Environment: real
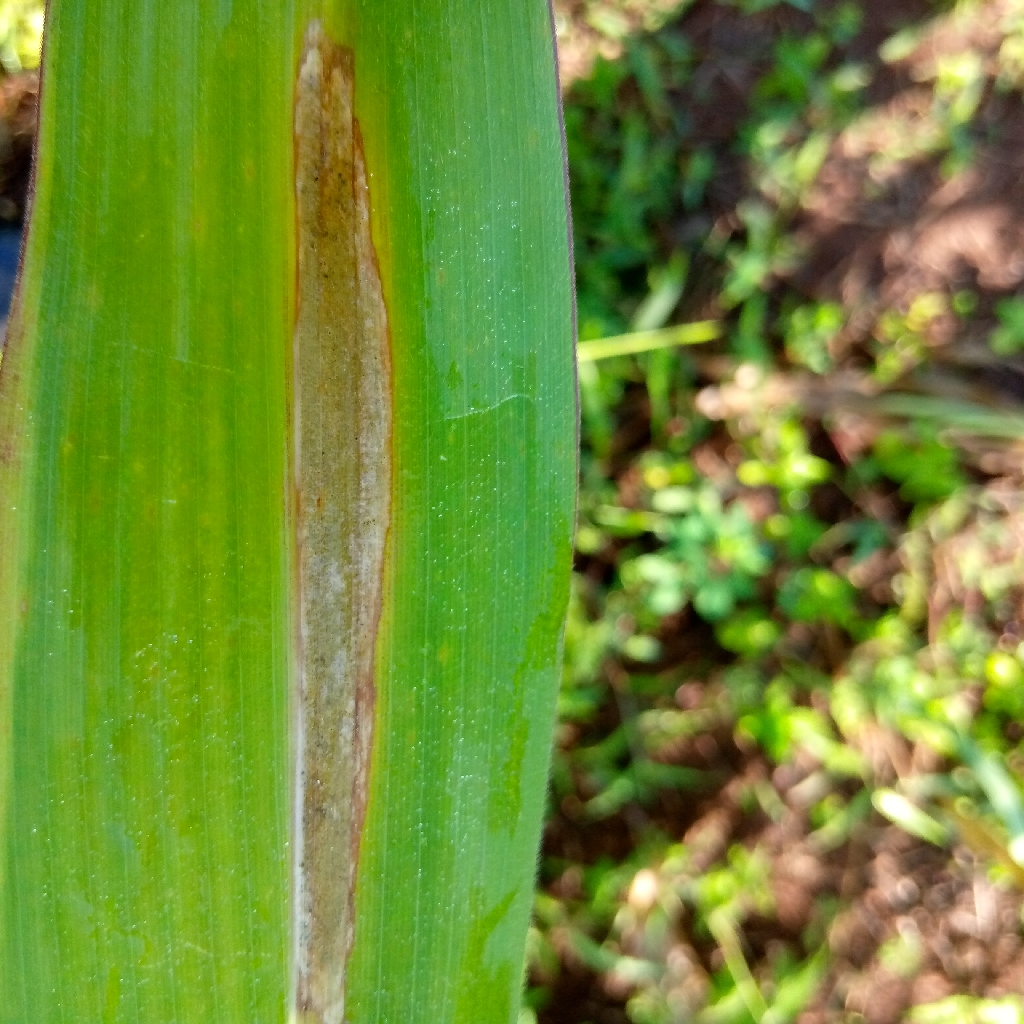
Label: northern_corn_leaf_blight